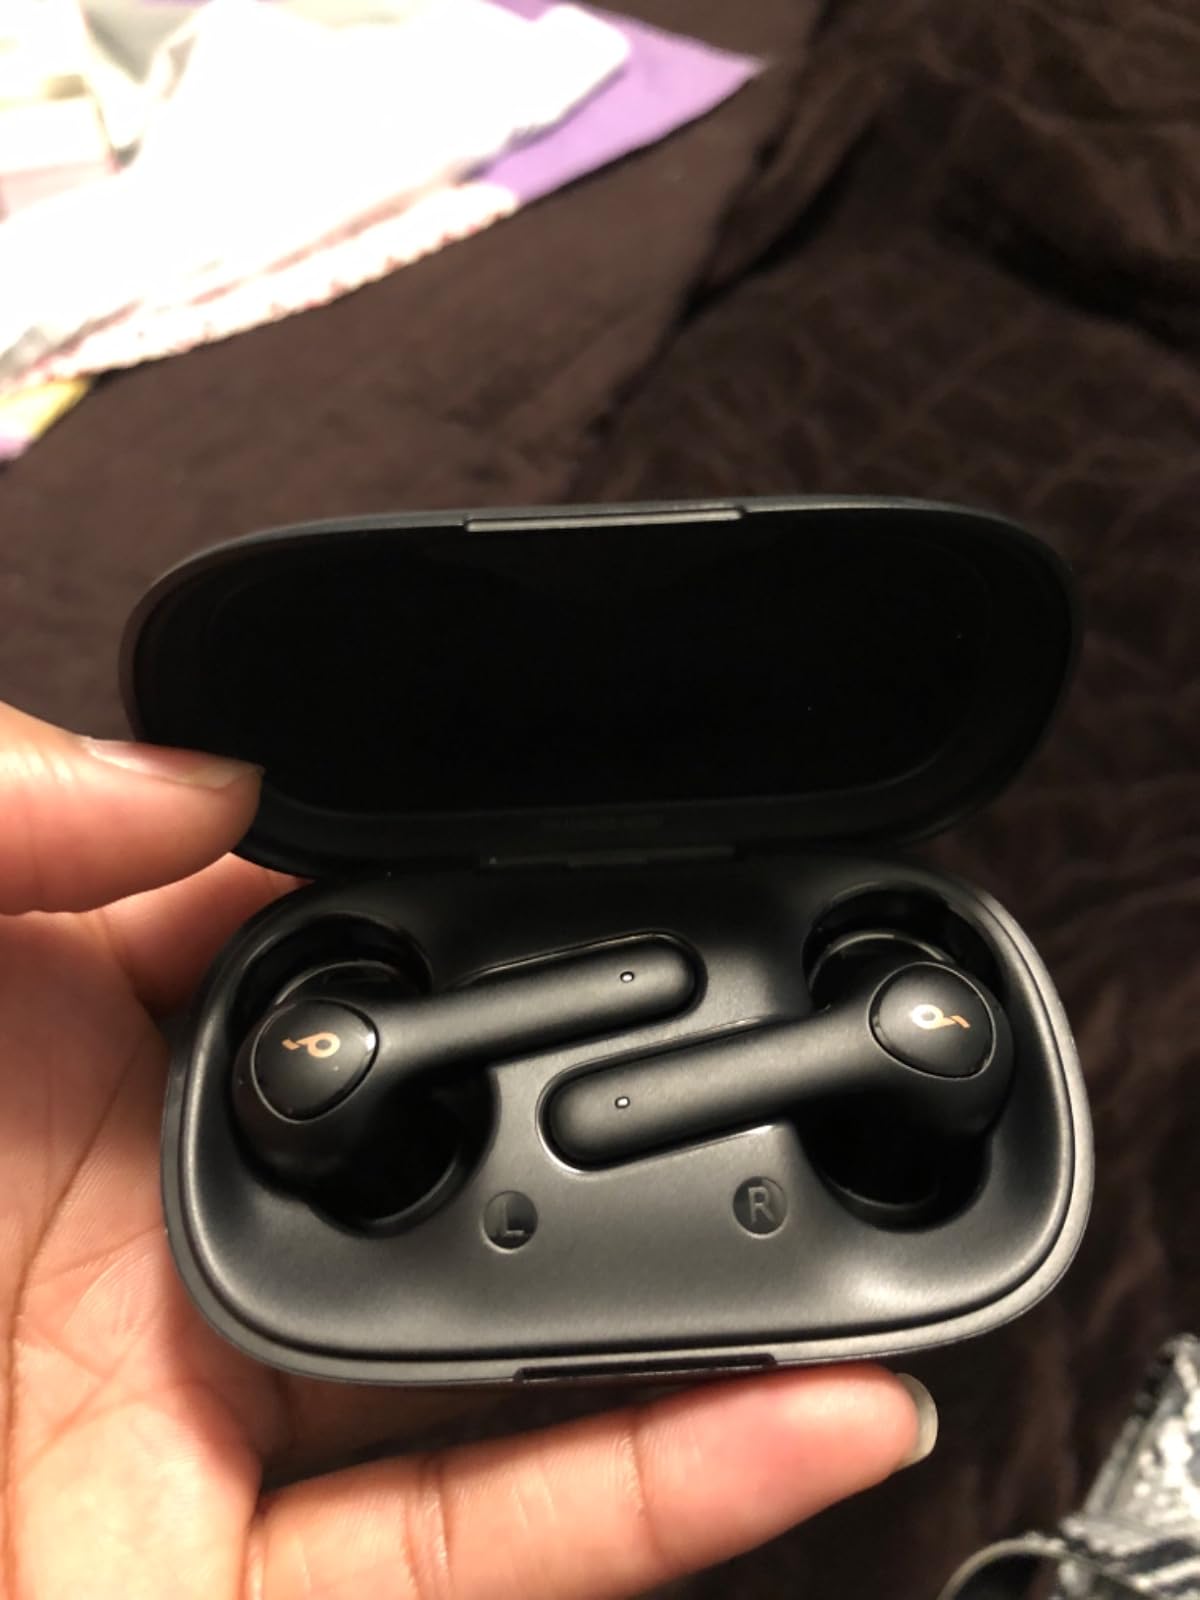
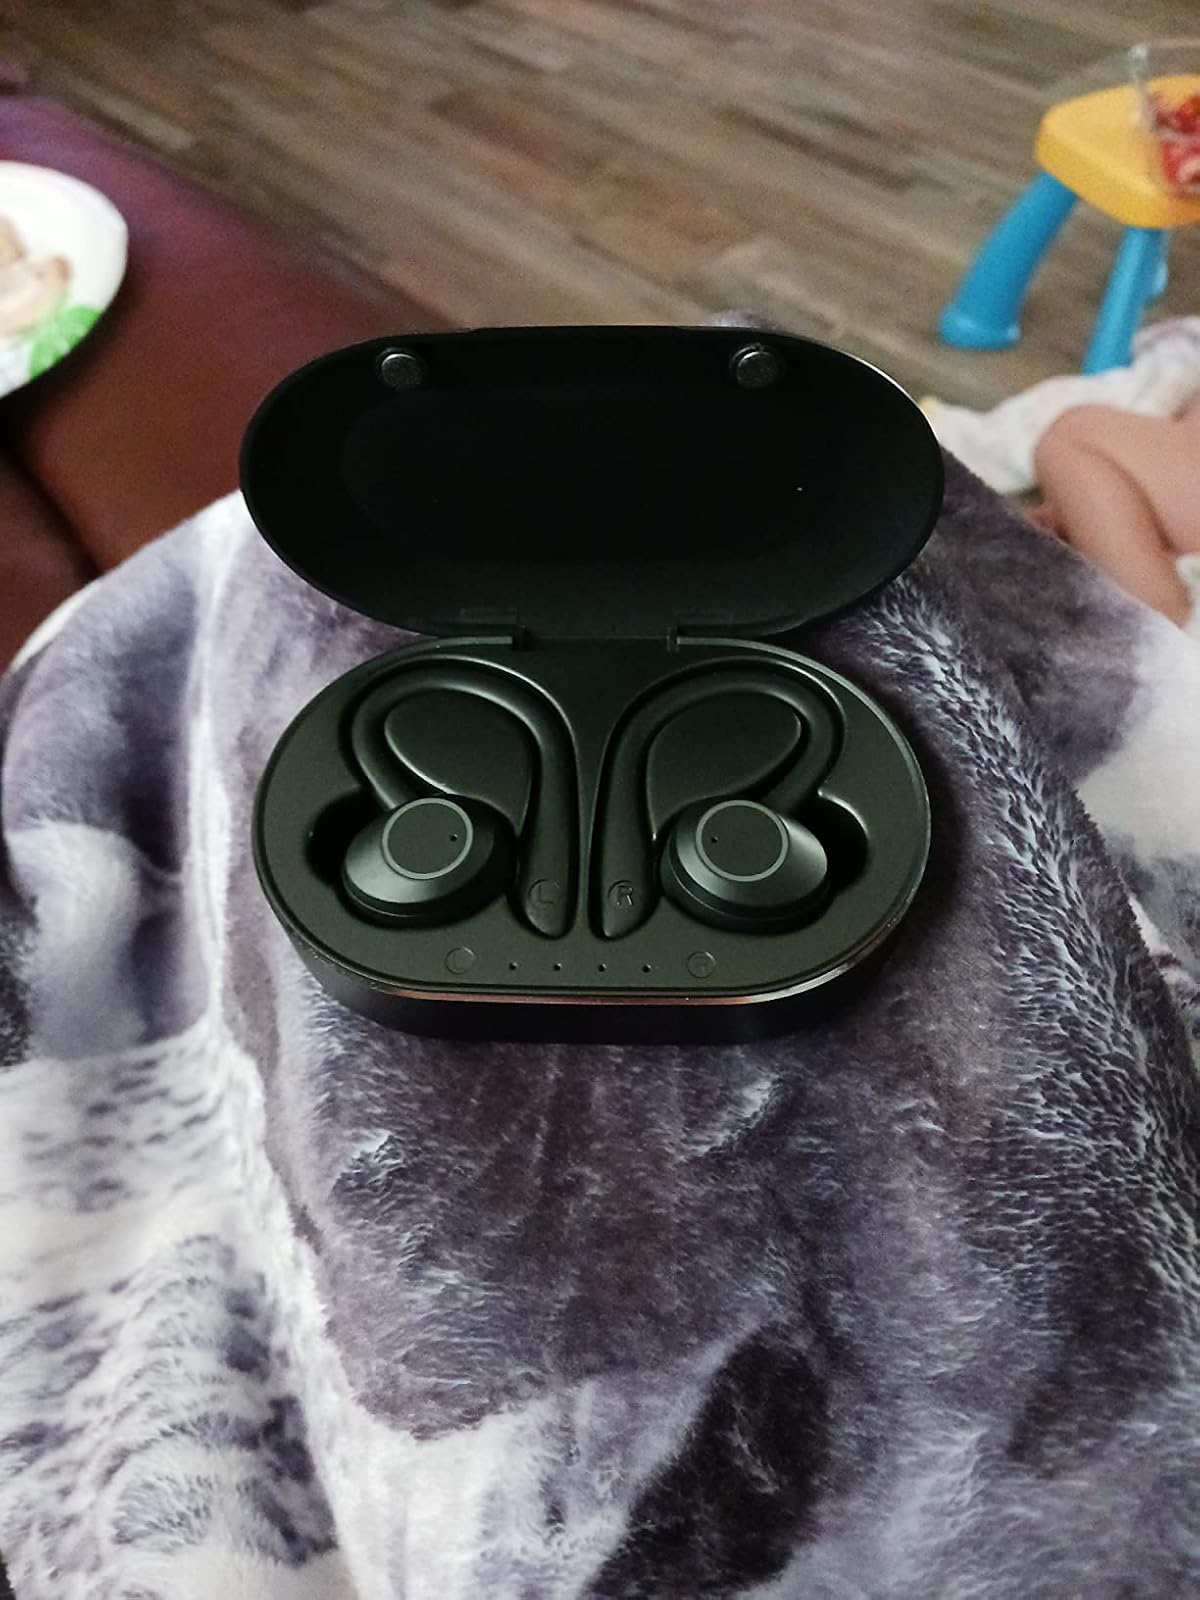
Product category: earbuds
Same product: no